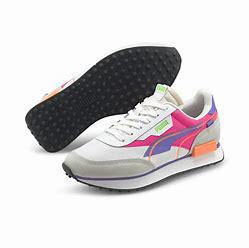
Brand: Puma
Model: Future Rider